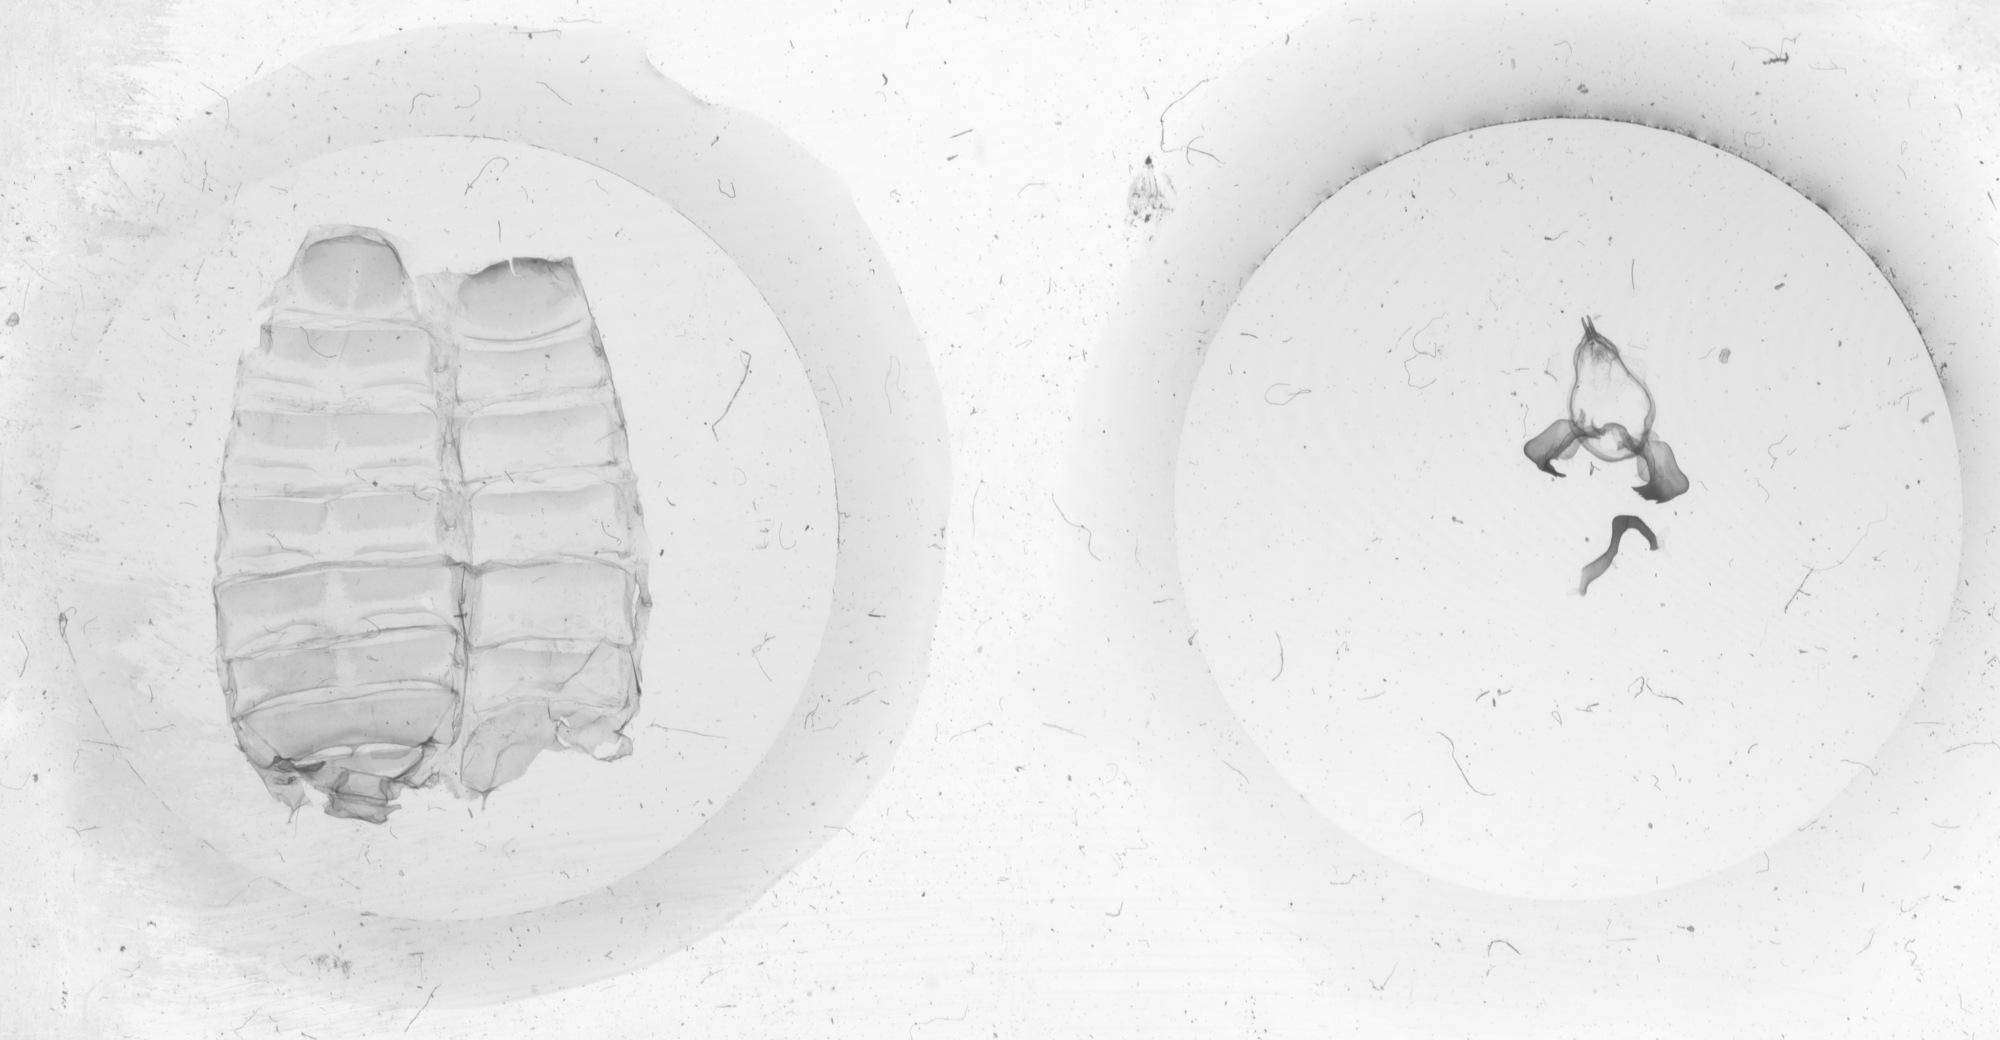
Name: Urgedra viridiflava
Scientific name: Urgedra viridiflava Dognin, 1911
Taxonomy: Animalia, Arthropoda, Insecta, Lepidoptera, Notodontidae
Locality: Yuntas pres Cali, Valle del Cauca, Colombia
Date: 2 Jan 1911